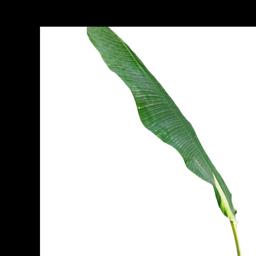
Label: MALBHOG LEAF